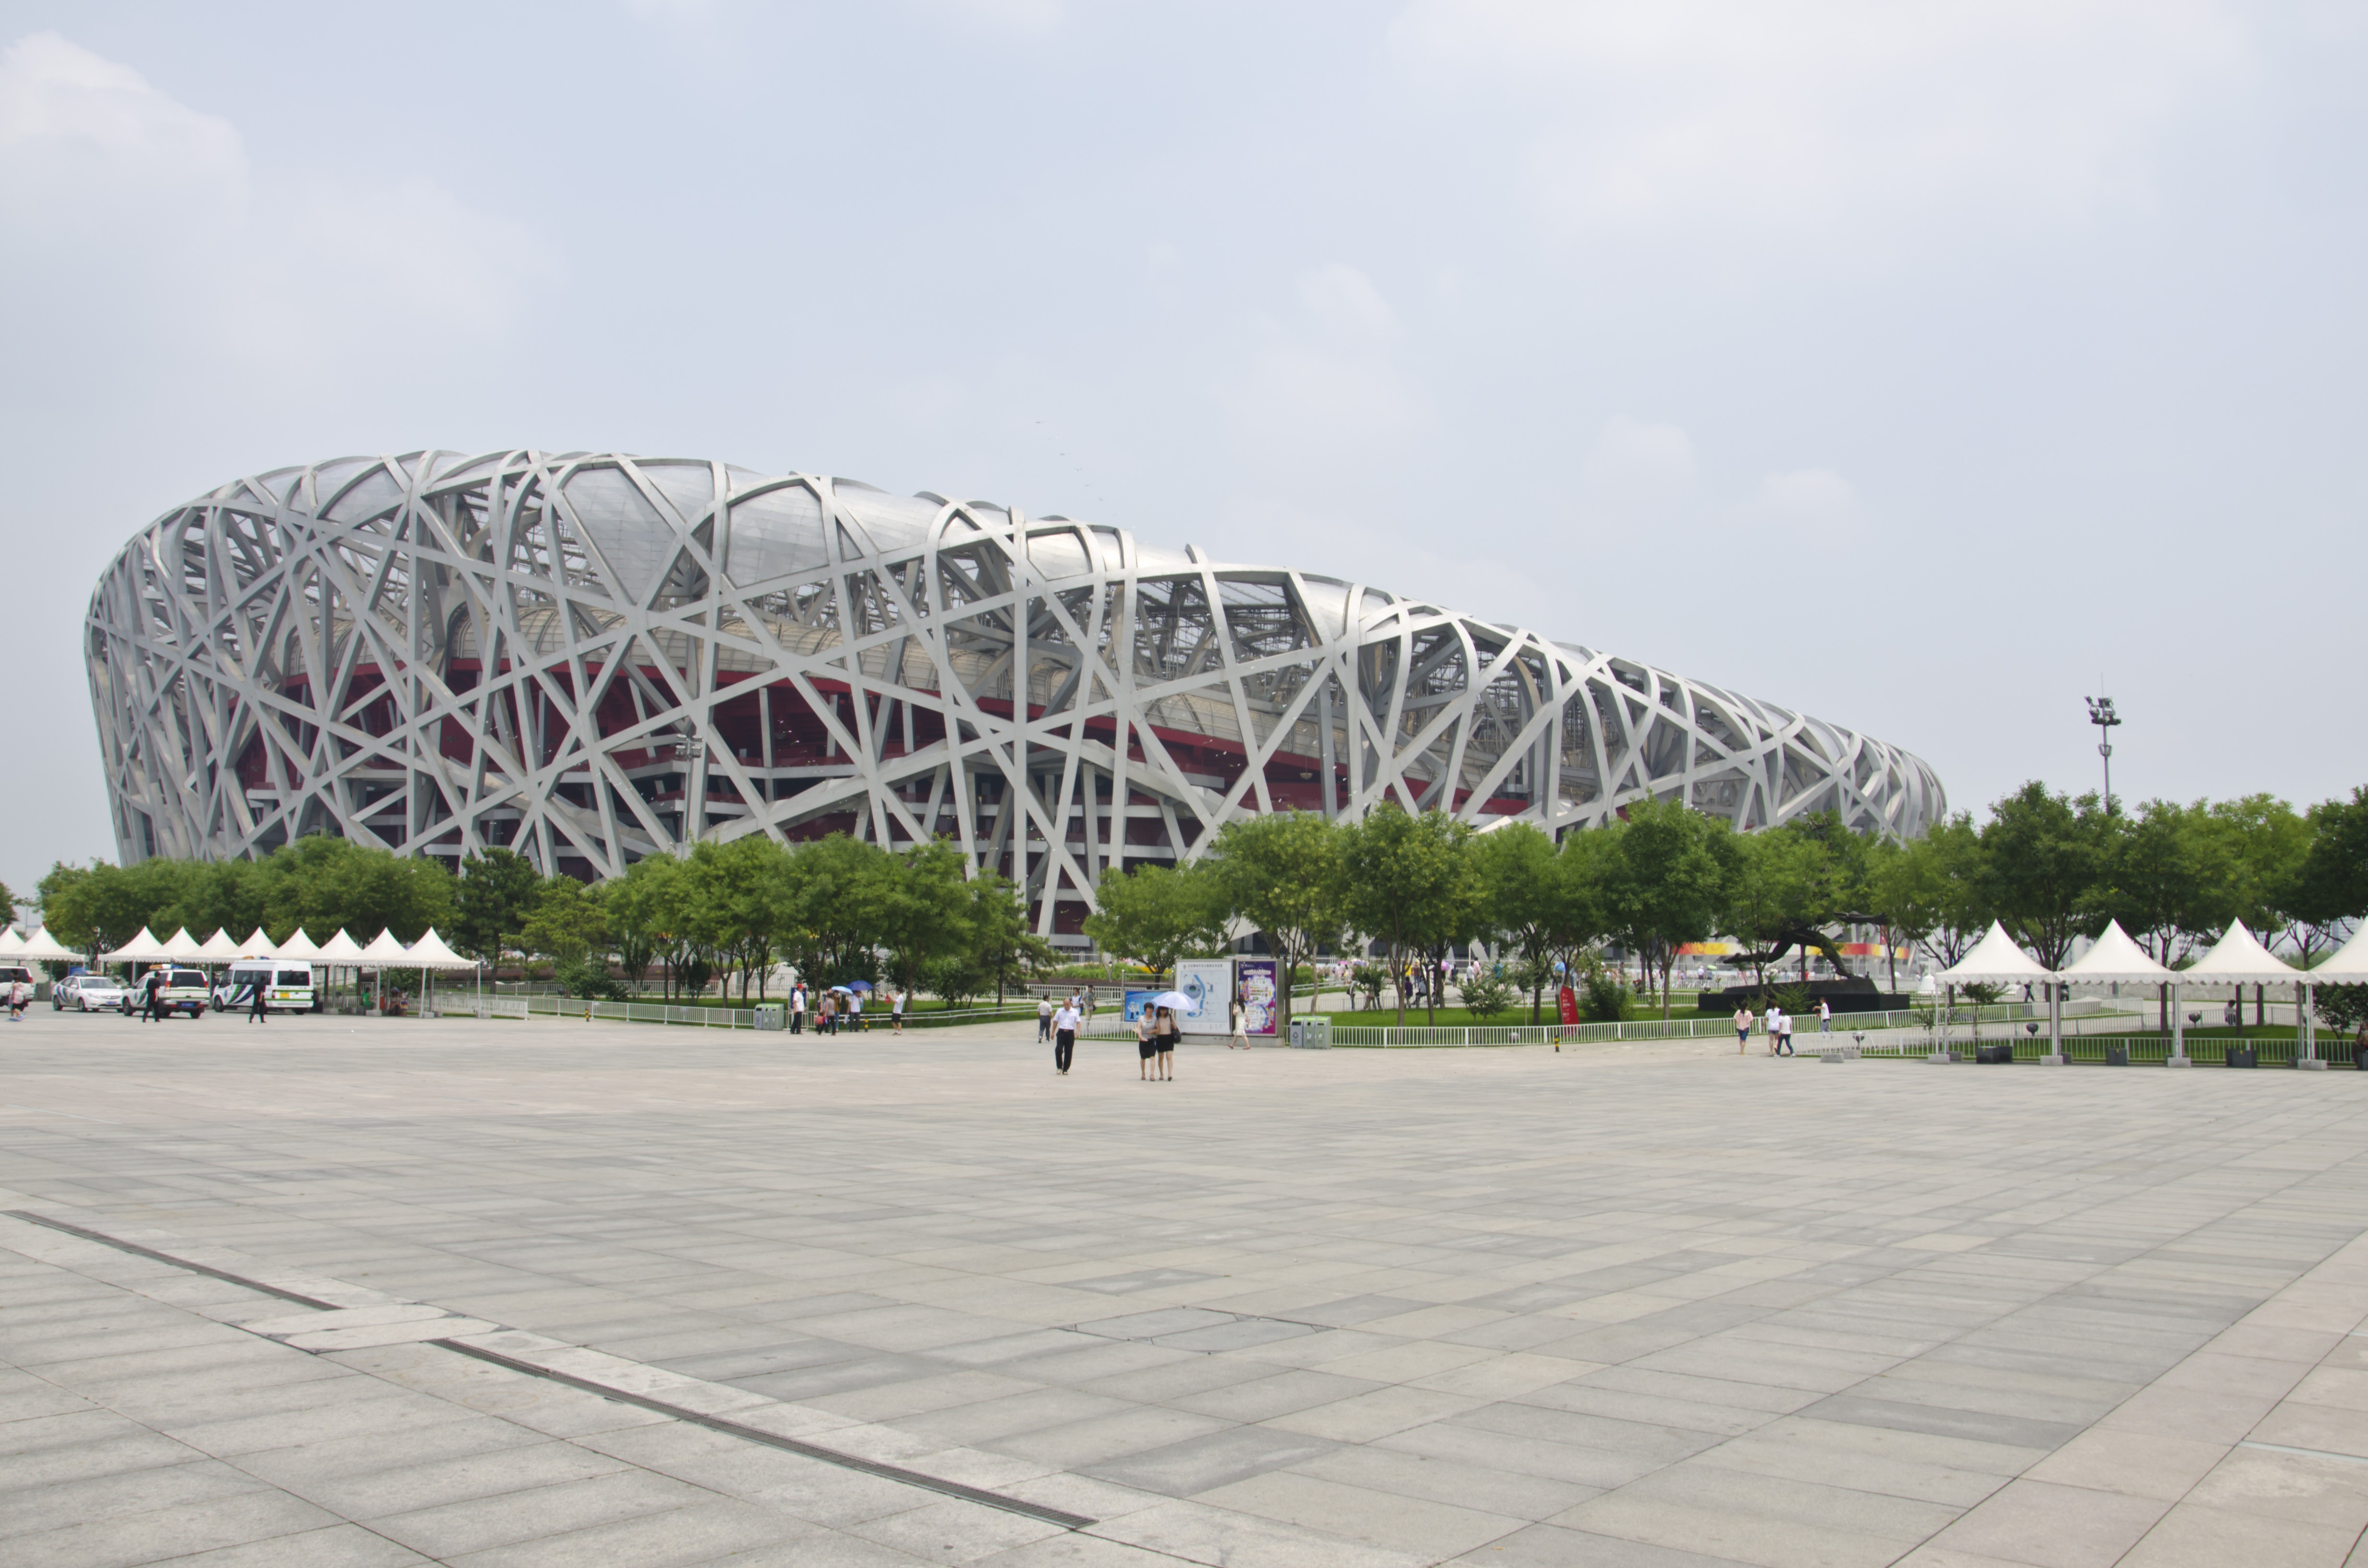
architecture, structure, plaza, landmark, stadium, arena, beijing, town square, race track, tourist attraction, dome, china, nest, sport venue